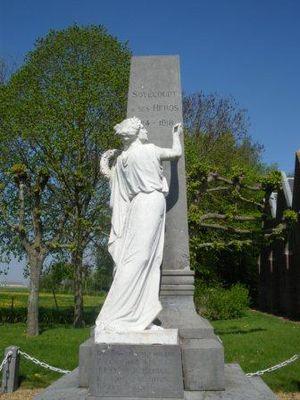
Soyécourt est une commune française située dans le département de la Somme, en région Hauts-de-France.